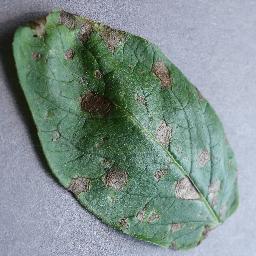
Label: Potato___Early_blight